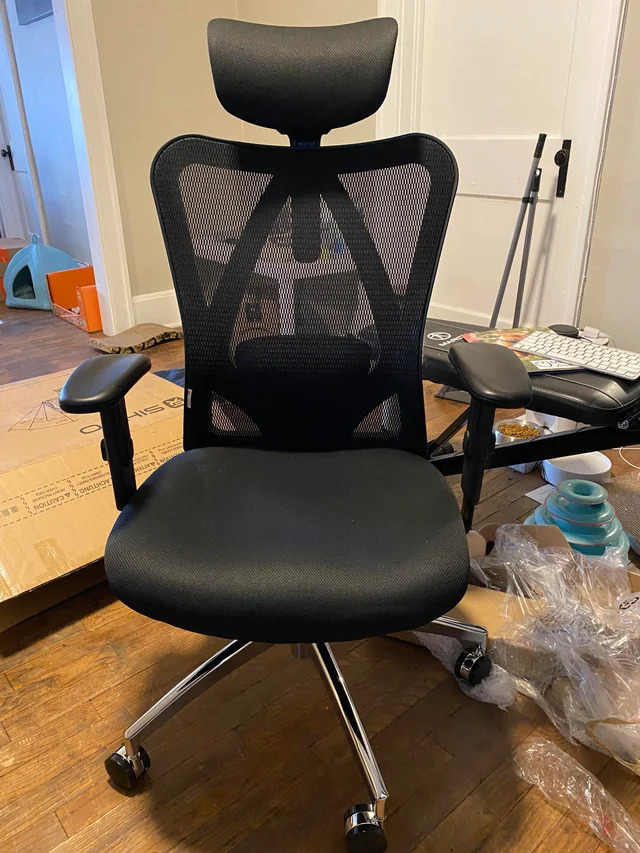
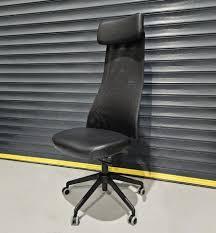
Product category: items_chair
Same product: no